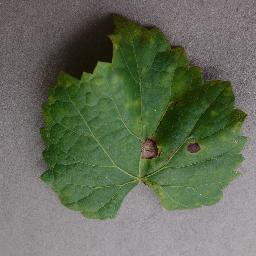
Label: Grape___Black_rot